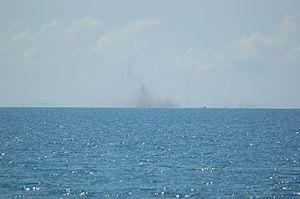
Le gâteau de mouches, appelé aussi steak de mouches ou kungu, est un plat des Luo, originaire des lacs Victoria et Malawi en Afrique orientale, confectionné à base de mouches.